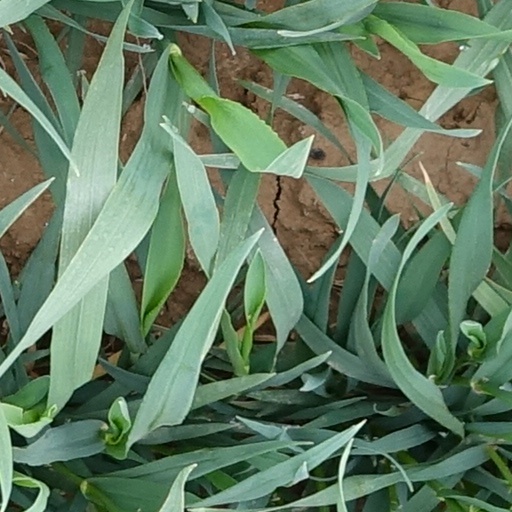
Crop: wheat